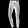
Label: Trouser